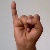
The image shows a hand gesture representing the letter 'I' in Indian Sign Language.